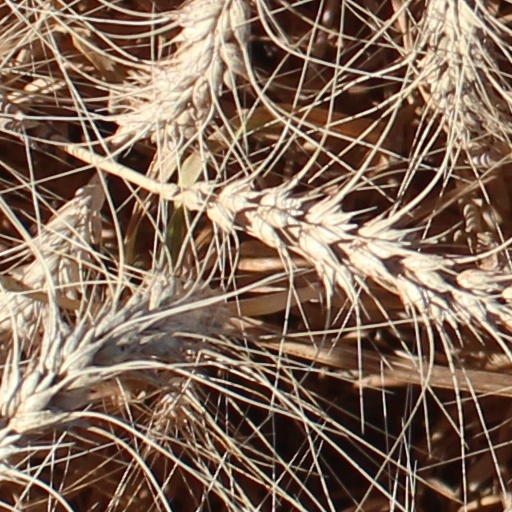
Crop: wheat